Short Sunderland in New Zealand service

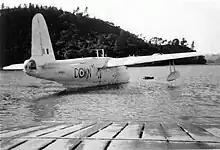
A RNZAF Sunderland MR5 at Hobsonville, July 1955

The newly purchased Sunderland Mk III transports, of which there were already 24 in RAF service, were a modification of the standard aircraft. Each Sunderland had a crew of seven and was able to carry between 24 and 30 passengers plus freight. Its load capacity was just under and when fully loaded weighed . It was powered by four Bristol Pegasus XVIII engines and capable of flying up to per hour and had a range of . Four standard Sunderlands was converted to transports at Short's premises in Rochester, a process which began in June.